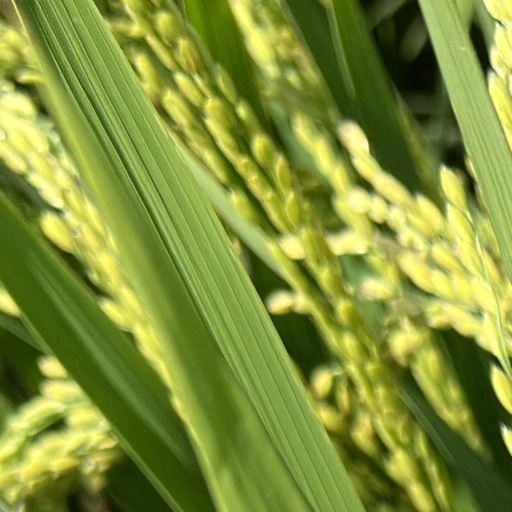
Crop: rice